Omloop Het Nieuwsblad

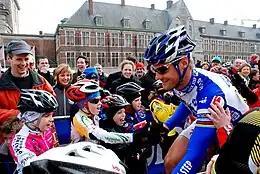
Tom Boonen at the start of the 2009 event

First held in 1945, the race was called "Omloop van Vlaanderen ("Circuit of Flanders")". The event was initiated by Flemish newspaper "Het Volk", in response to rivaling newspaper "Het Nieuwsblad"'s classic, the Tour of Flanders. "Het Volk", of left-leaning publication, wanted to start a new cycling event in Flanders as a rival race to what it saw as the Tour of Flanders' closeness to the Nazis during World War II. The "Ronde's" organizers protested that the name was too close to their own – there is little semantic difference between "Ronde" and "Omloop". The Belgian cycling federation demanded Het Volk to change the name of the event, prompting Het Volk to serve as title sponsor of their own race.